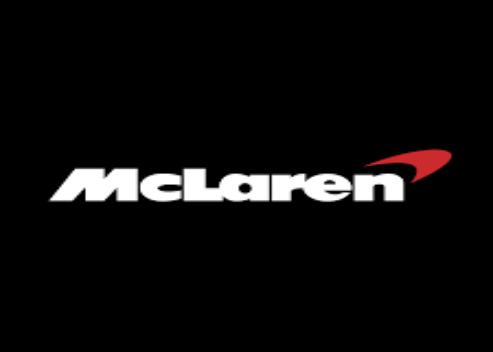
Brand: mclaren
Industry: Transportation